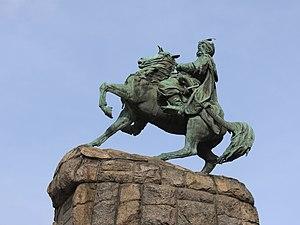
Bohdan Khmelnytsky du clan Abdank, plus connu en français sous la translittération de Bogdan Khmelnitski, né le 27 décembre 1595, mort le 27 juillet 1657, fut chef militaire et politique des Cosaques d'Ukraine.